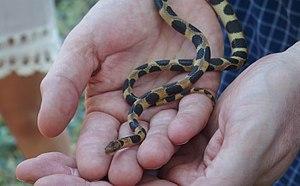
Tropidophis semicinctus est une espèce de serpents de la famille des Tropidophiidae.